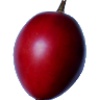
Label: tamarillo